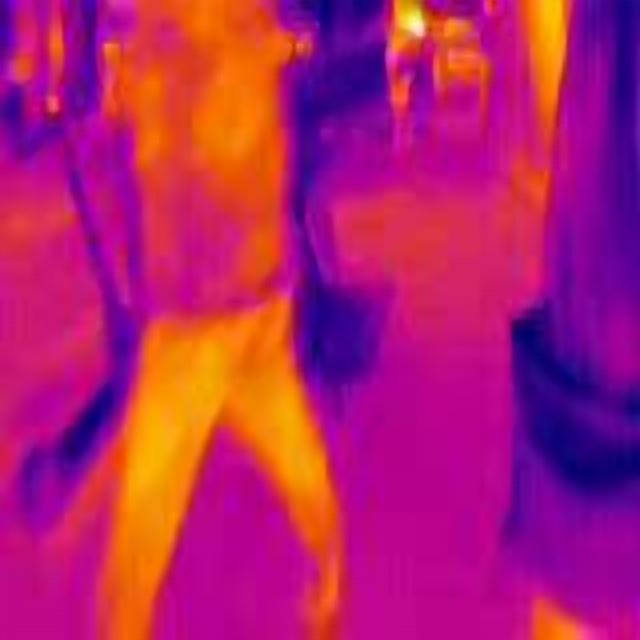
Detected objects:
label: person
label: person
label: person